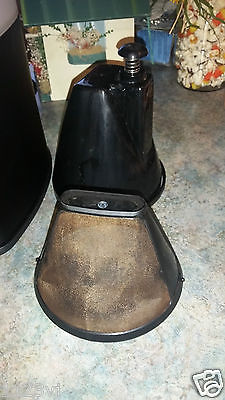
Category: coffee maker